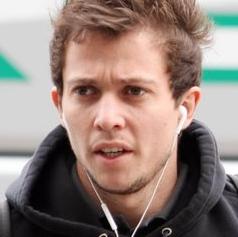
Age: 21